Joseph Victor Gonzales

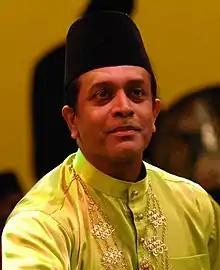
Joseph Victor Gonzales in 2012

Joseph Victor Gonzales (born 22 June 1960) is a Malaysian choreographer, known professionally as Joseph Gonzales.